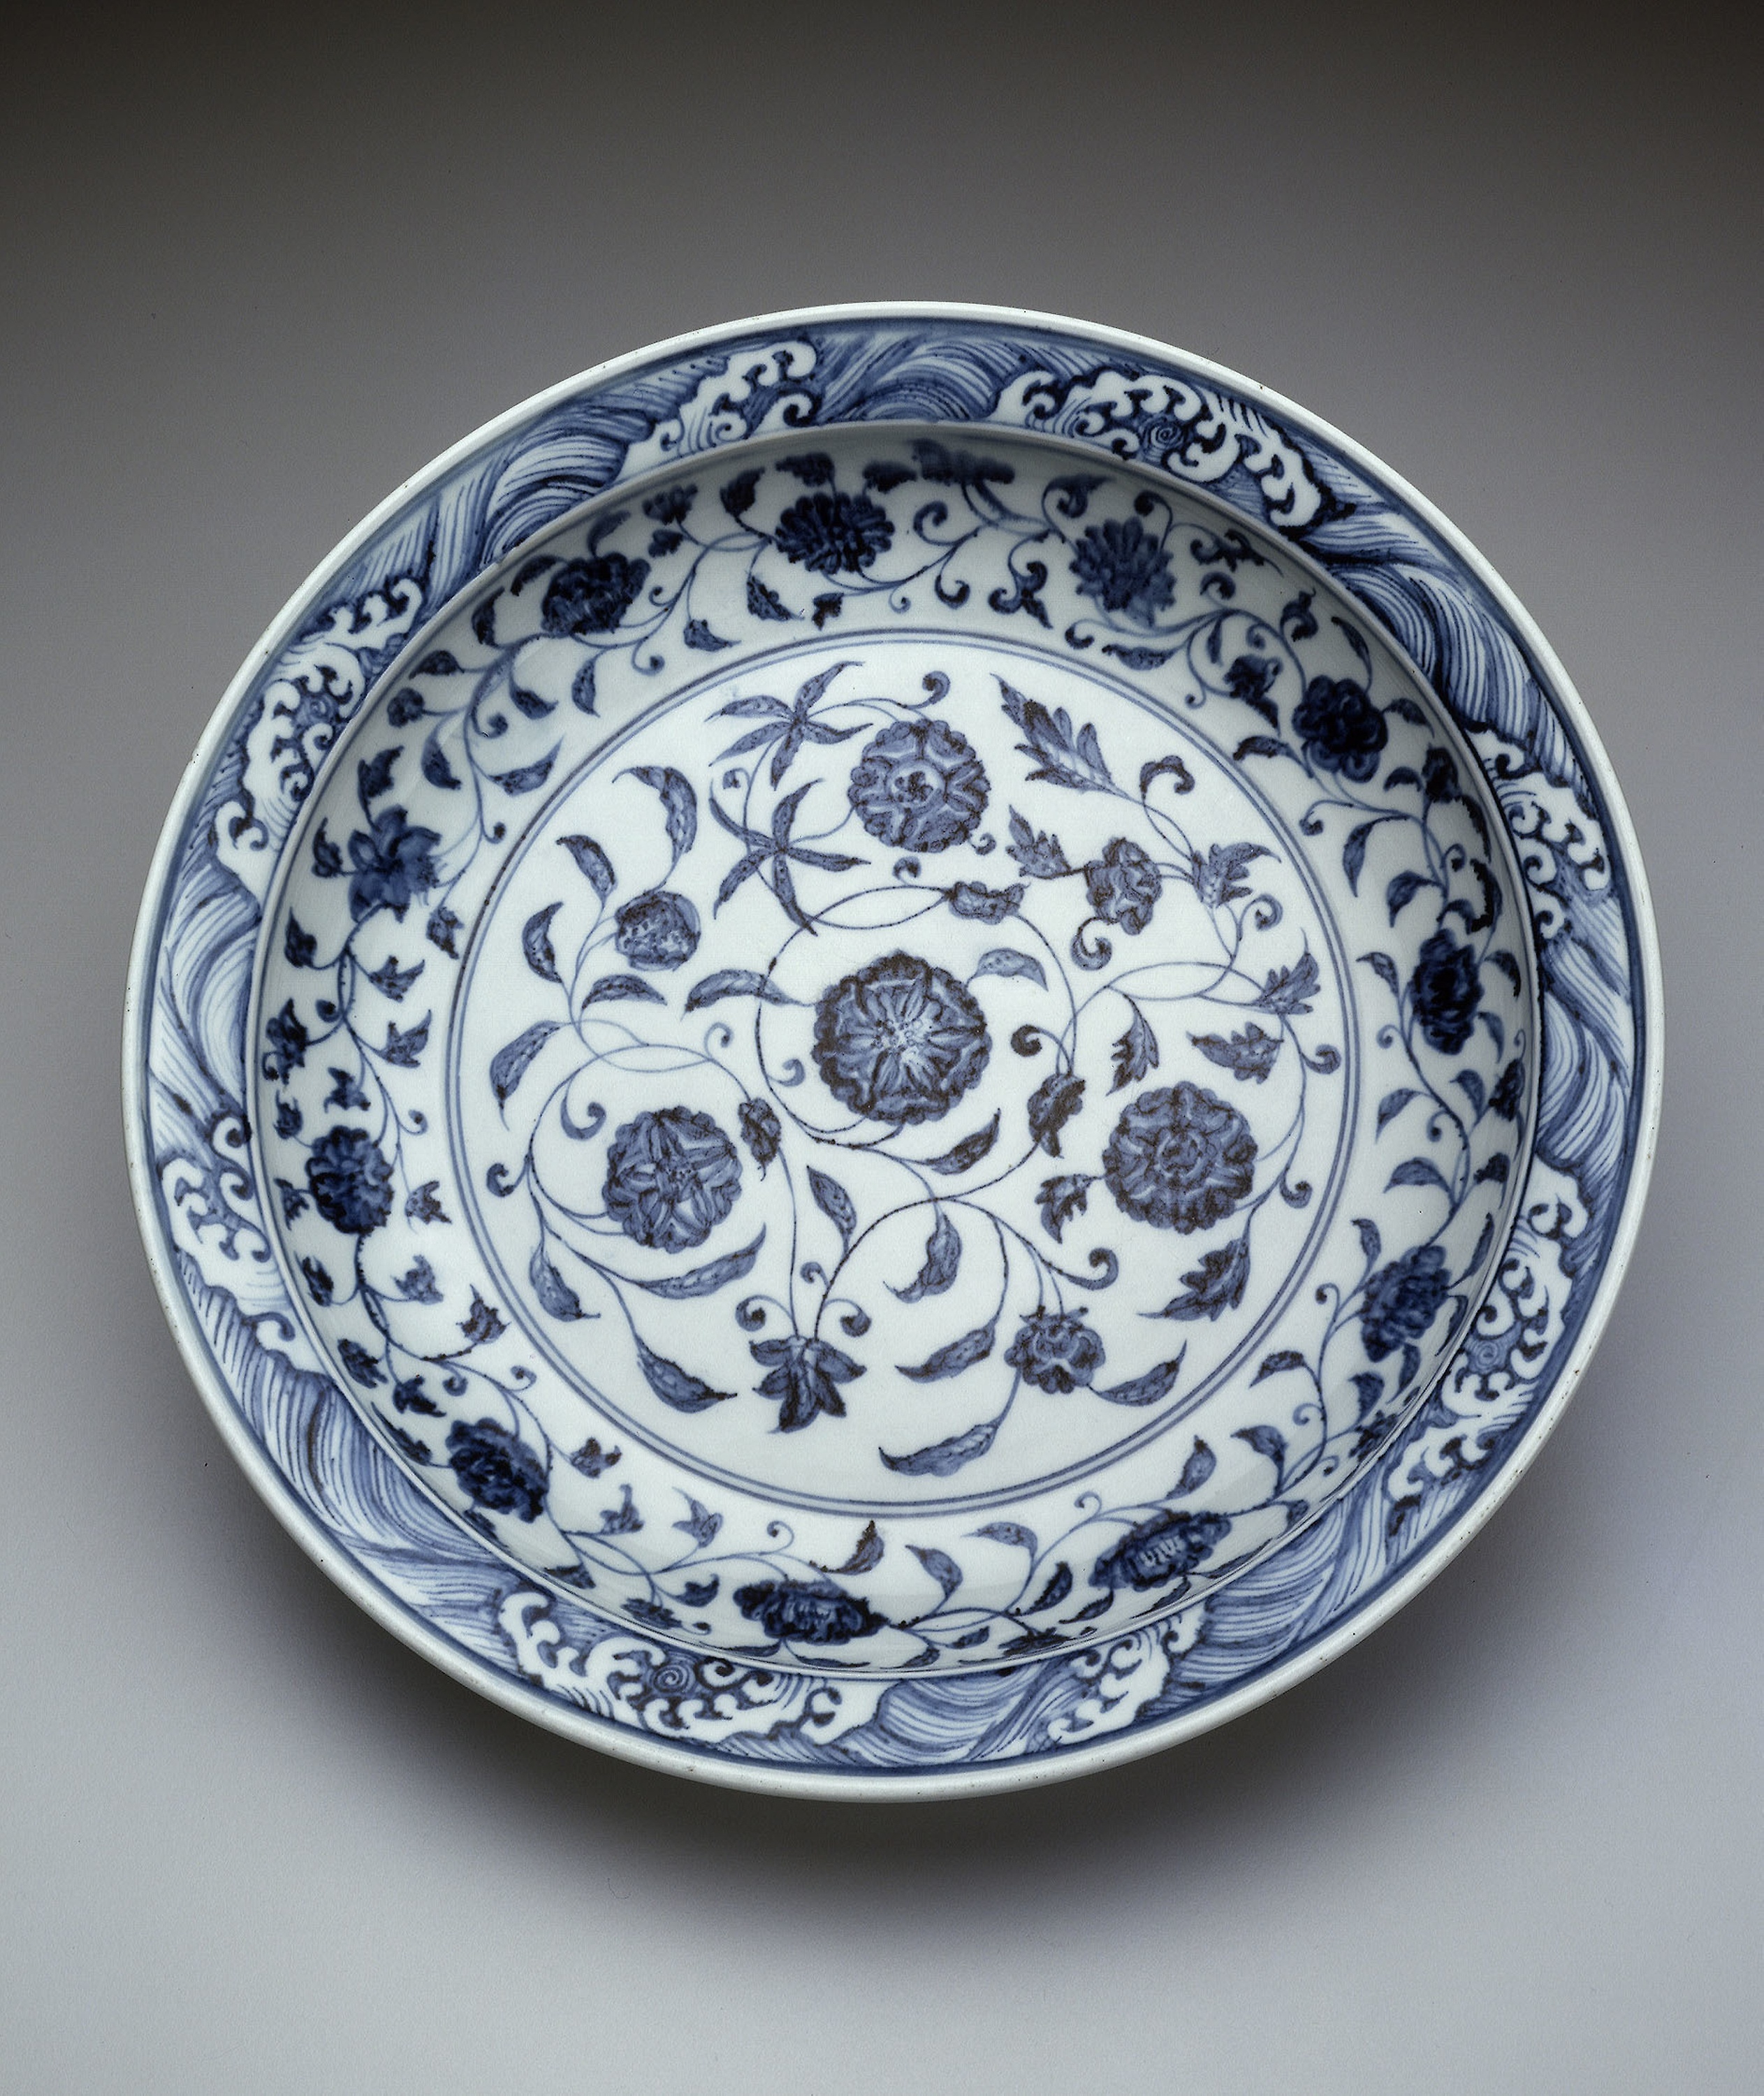
dishware, porcelain, plate, blue and white porcelain, tableware, platter, ceramic, dinnerware set, serveware, material, saucer, bowl